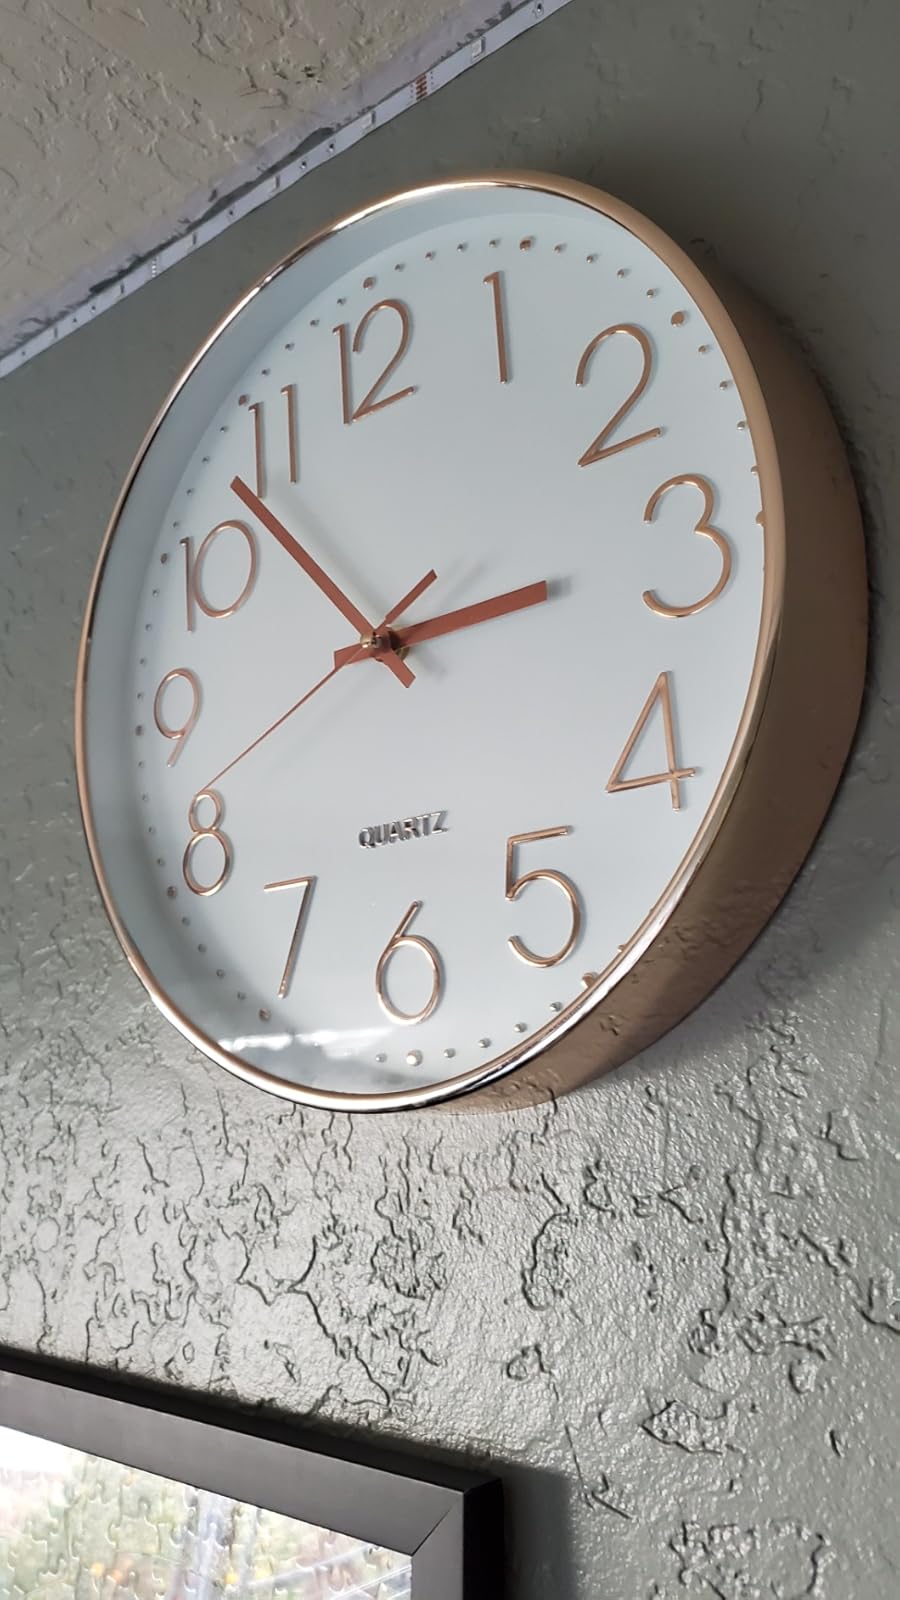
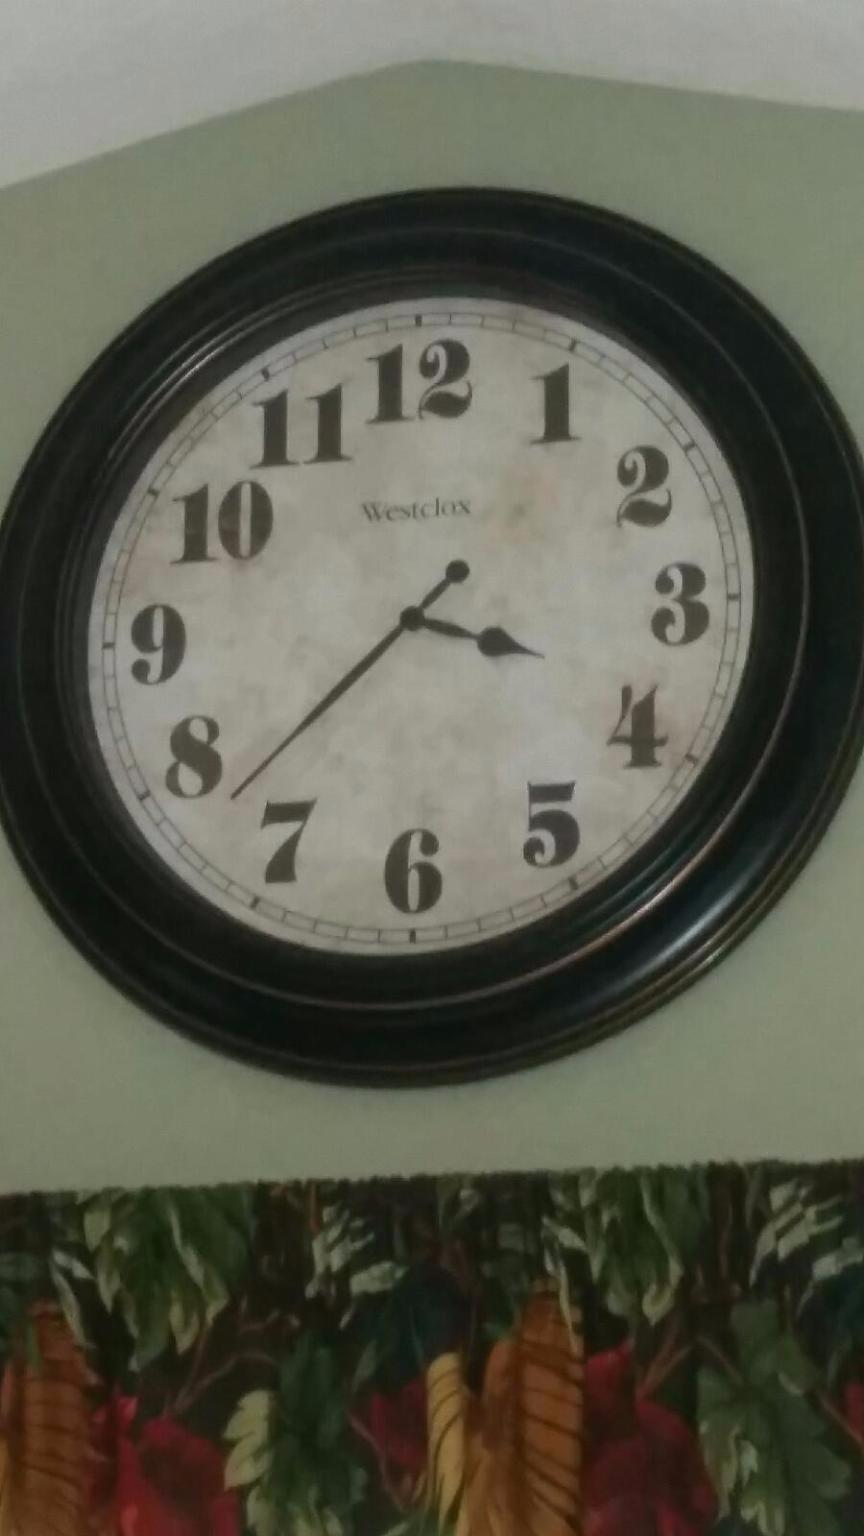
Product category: clock
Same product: no